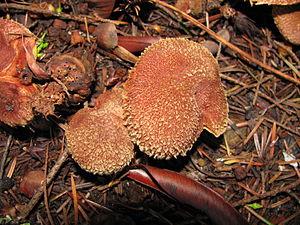
Suillus lakei, de son nom vernaculaire, le bolet peint, est un champignon basidiomycète autrefois de la famille des Boletaceae, et maintenant dans la famille des Suillaceae.